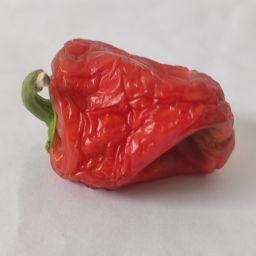
Crop: Bell Pepper
Quality: Dried